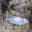
Label: trout